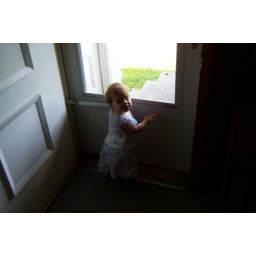
Katie watching out the door for Daddy, who was putting our bags in the car.